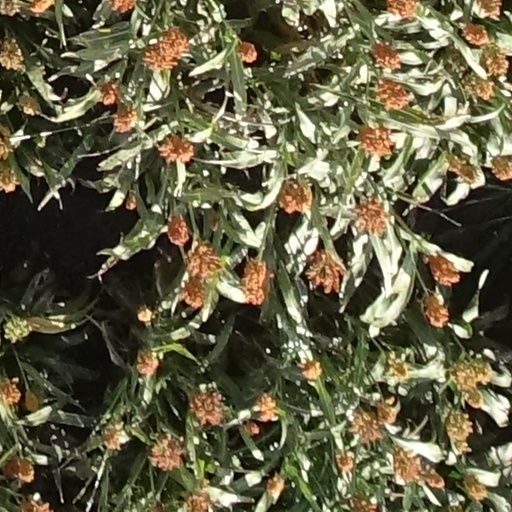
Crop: sorghum